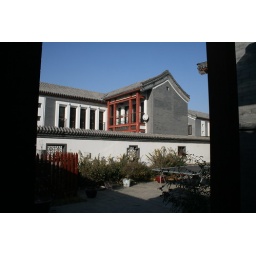
Looking out of a window at our friends house in Beijing. They live in an expatriot community.